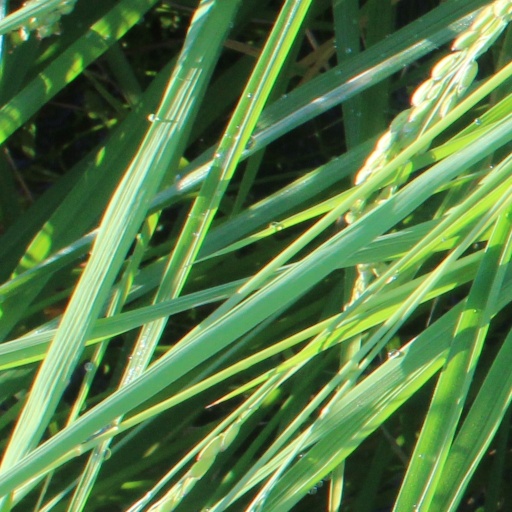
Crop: rice